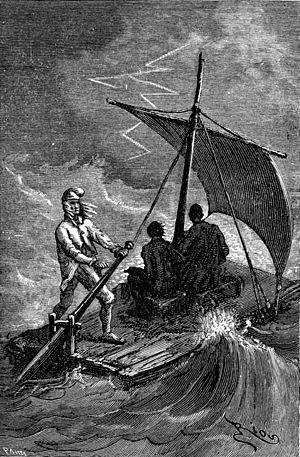
""Voyage au centre de la Terre"", Édouard Riou. Français